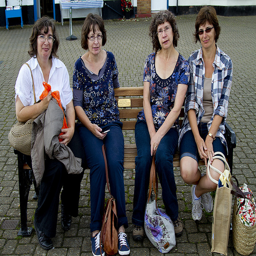
A group of sisters sitting on a bench with their bags.
A group of woman sit together on a memorial bench.
A group of women sitting on a wooden bench next to each other.
Four women sit on a park bench with groceries.
Four women are sitting on a bench on concrete.